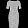
Label: Dress